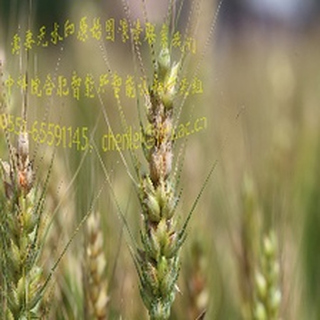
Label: wheat_fusarium_head_blight